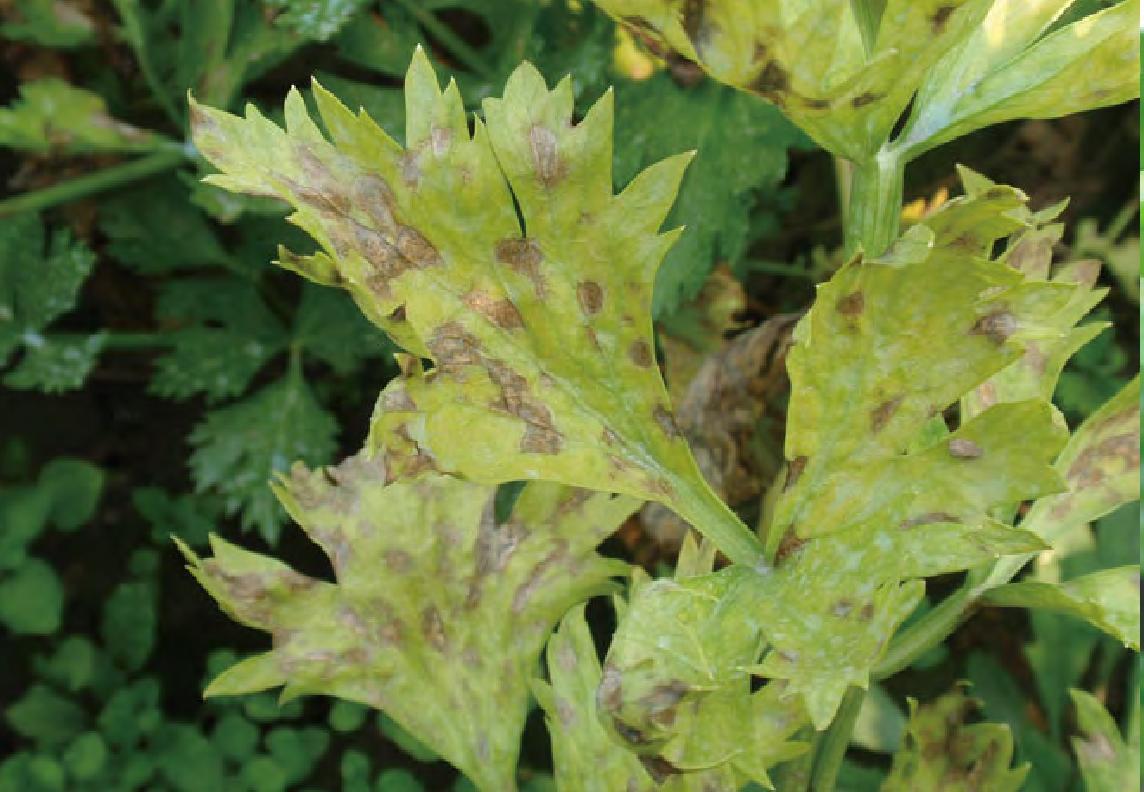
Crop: unknown
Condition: celery_celery_early_blight